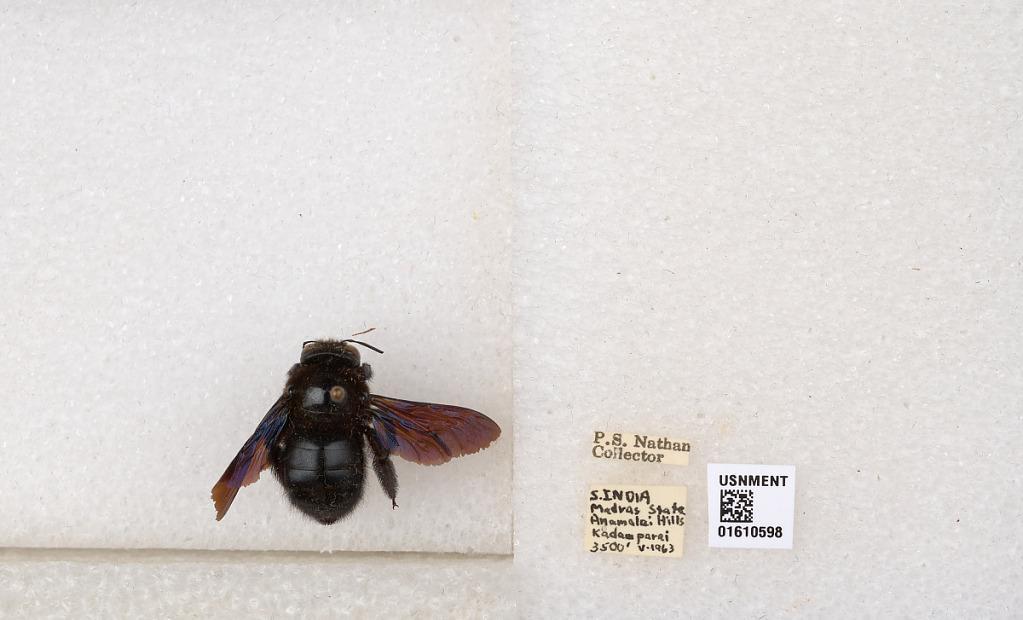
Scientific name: Xylocopa (Nodula) amethystina (Fabricius)
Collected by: P. Nathan
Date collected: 1963-5-1
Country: India
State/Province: Tamil Nadu
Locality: Anaimalai Hills, Kadamparai
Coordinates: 10.2998, 76.998